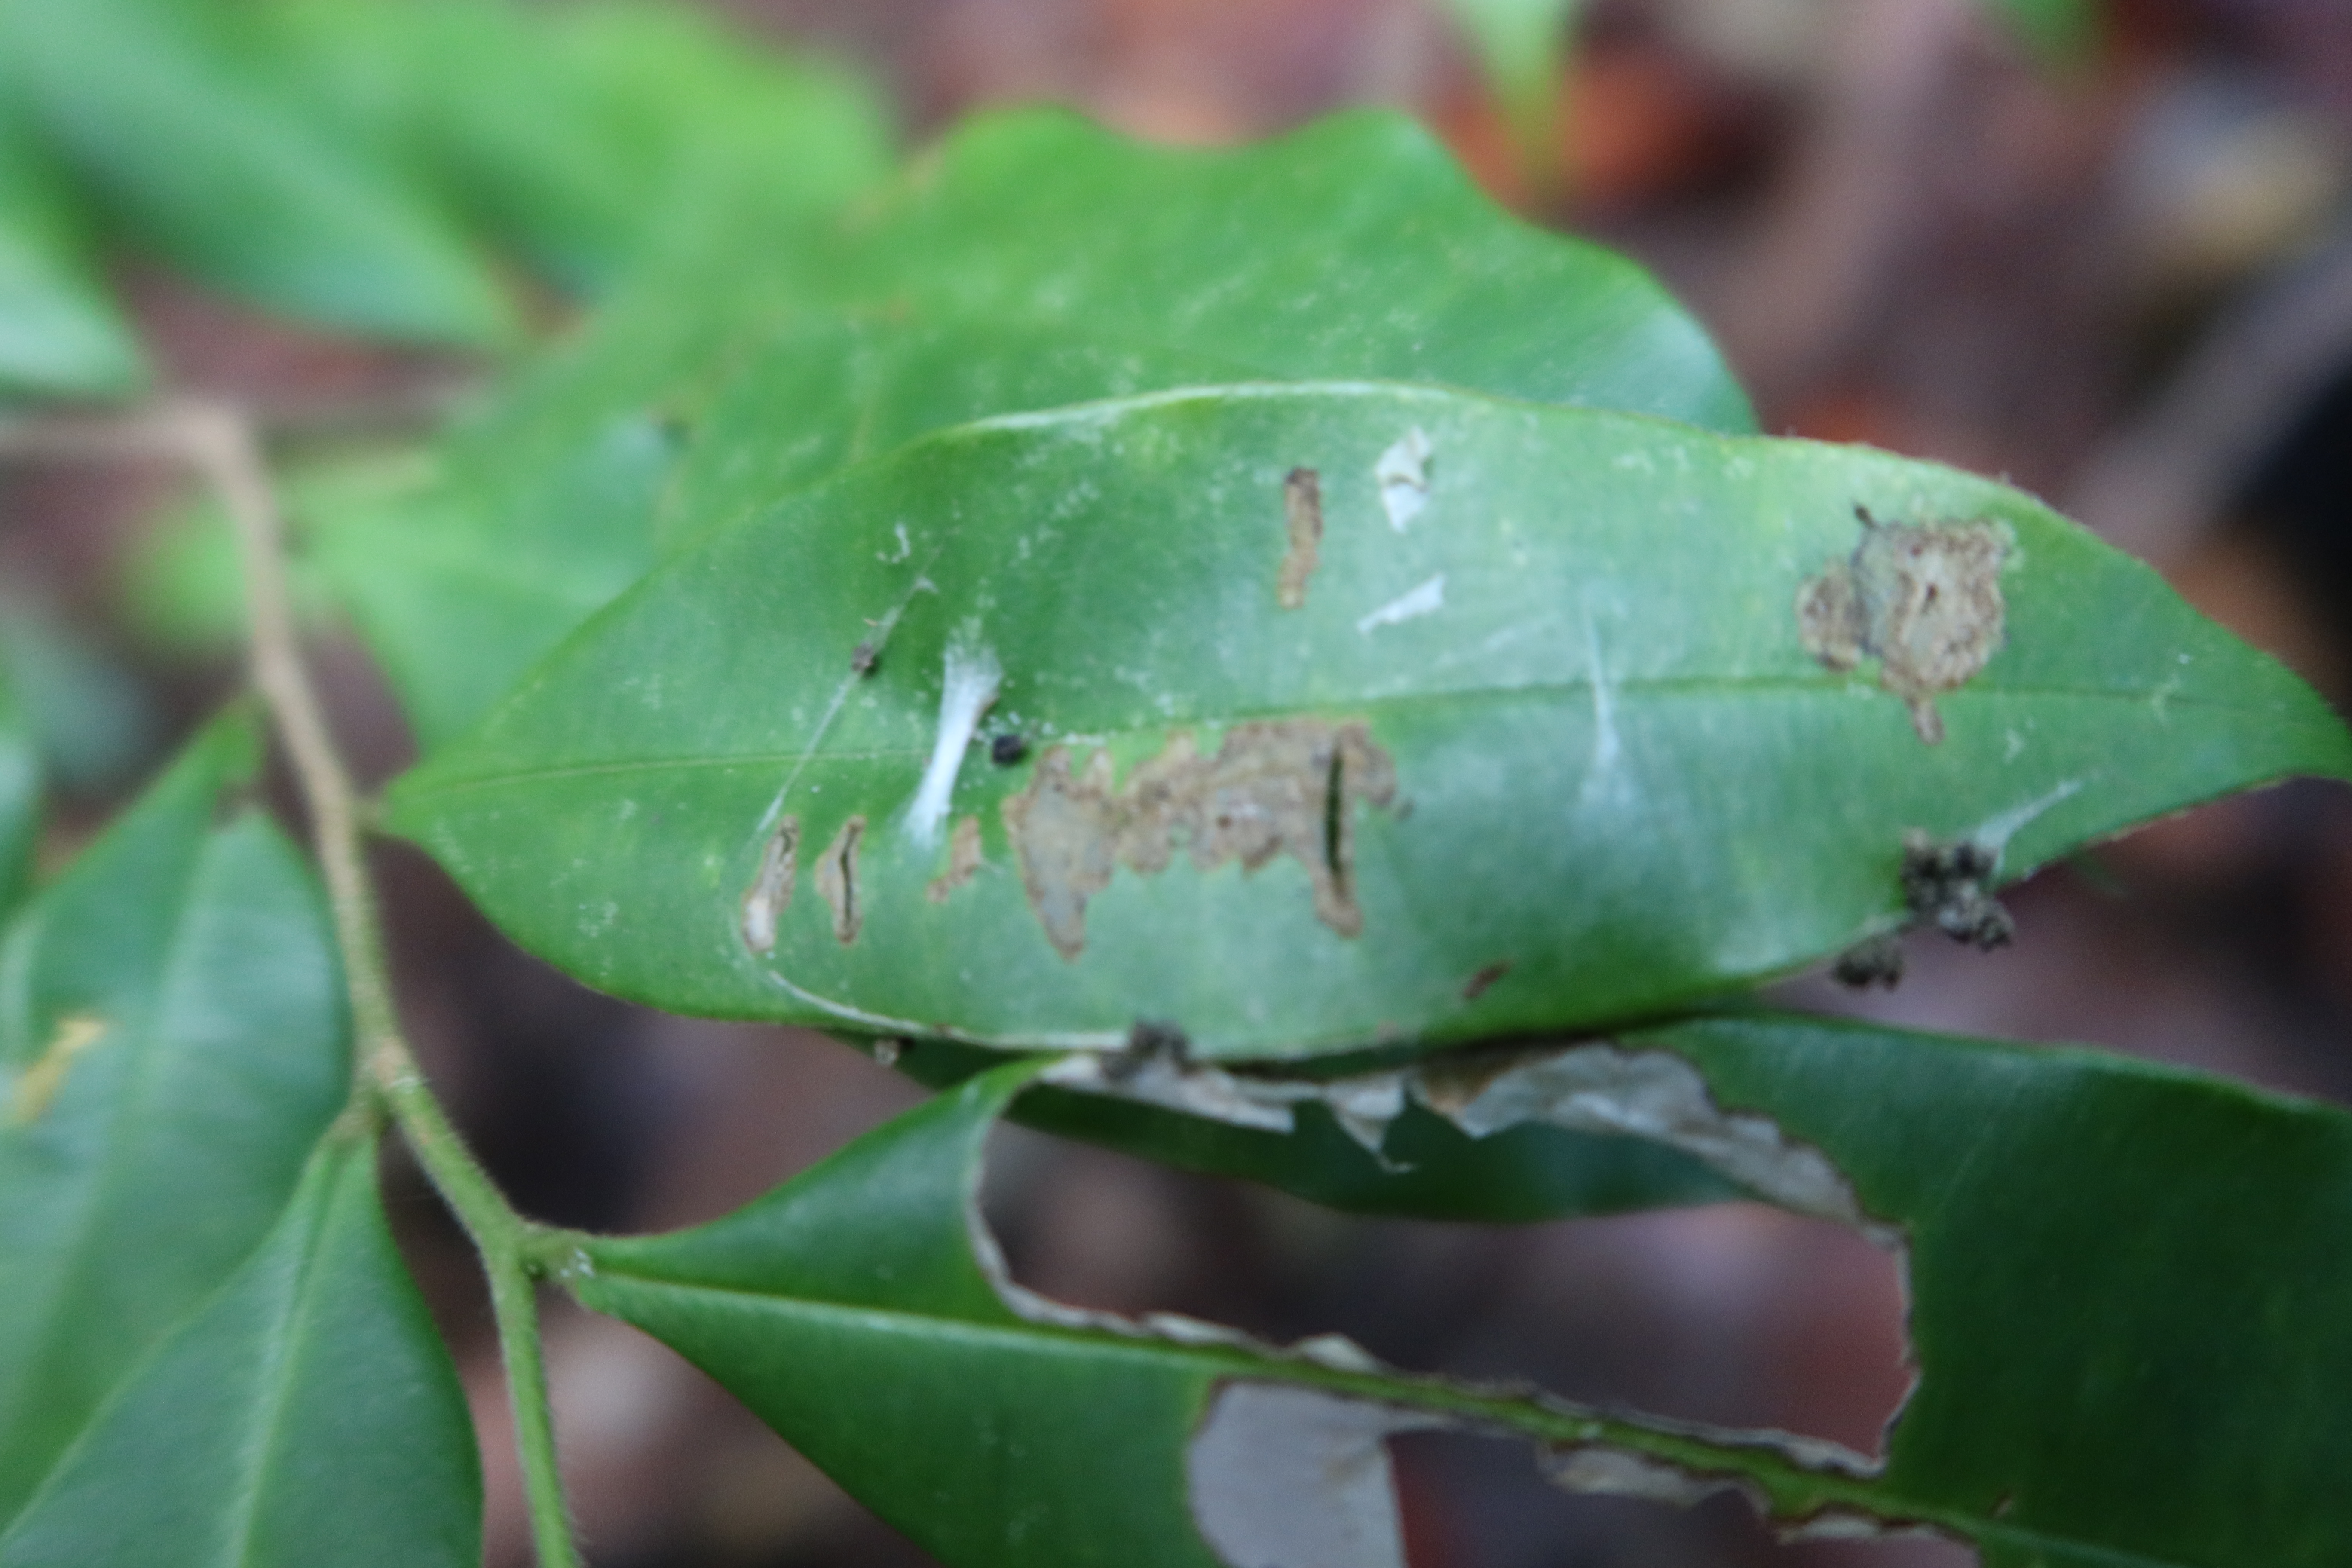
Label: Mealy bugs